Wynonna Earp (TV series)

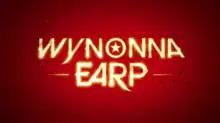
"Wynonna Earp" title card

Wynonna Earp is a supernatural Western television series developed by Emily Andras, and based on the comic book series by Beau Smith. Melanie Scrofano portrays the titular character, the great-great-granddaughter of legendary lawman Wyatt Earp who returns to her hometown of Purgatory, near the Canadian Rockies, where she battles revenants, the reincarnated outlaws that Wyatt killed. The series also stars Shamier Anderson, Tim Rozon, Dominique Provost-Chalkley, and Katherine Barrell in main roles.